Margaret of Louvain

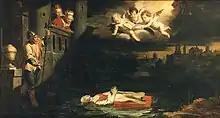
Death of Margaretha of Louvain by Pieter-Jozef Verhaghen

Pieter Verhaegen, an artist from Leuven, painted five scenes from Margaretha's life in 1765. These can be seen in her chapel in St. Peter's Church.